Aztec warfare

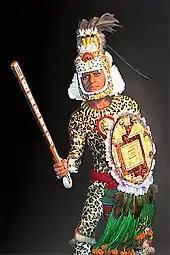
A likeness of an Aztec Jaguar Warrior by artist and historian George S. Stuart created from drawings in the Codex Magliabechiano.

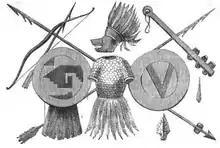
Aztec warrior dress and weapons

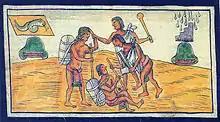
A representation of a Quauholōlli from the Codex Duran

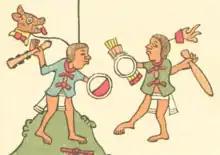
Representation of a Cuahuitl, Codex Telleriano-Remensis pg.34.

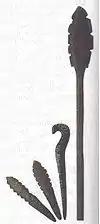
Modern replicas of Aztec weapons.

"Mācuahuitl:" (lit. "hand-wood", or "wood at hand") This weapon was supposed to represent the Aztec God Tezcatlipoca. Essentially a wooden sword with sharp obsidian blades embedded into its sides (similar in appearance and build to a modern cricket bat). This was the standard armament of the elite cadres. Also known in Spanish by the Taino word "macana". A blow from such a weapon was reputedly capable of decapitating a horse.